Cell (Dragon Ball)

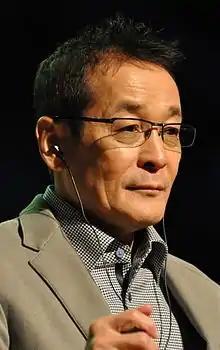
Norio Wakamoto has been Cell's Japanese voice actor in every single piece of "Dragon Ball" media.

After Kazuhiko Torishima, Toriyama's former editor during "Dr. Slump" and early "Dragon Ball", expressed dissatisfaction with first Androids #19 and #20 and later Androids #17 and #18 as villains, Toriyama created Cell. Toriyama has expressed some kind of regret regarding the design of Cell, calling it tedious to draw all the little spots on his body. In addition, he did not initially plan for the character to be able to transform, but gave him this ability after his then-current editor Yū Kondō described Cell as "ugly." Toriyama intended for Cell's second form to last longer than it did; Kondō found the form to be silly and urged him to hasten the first appearance of the next transformation.